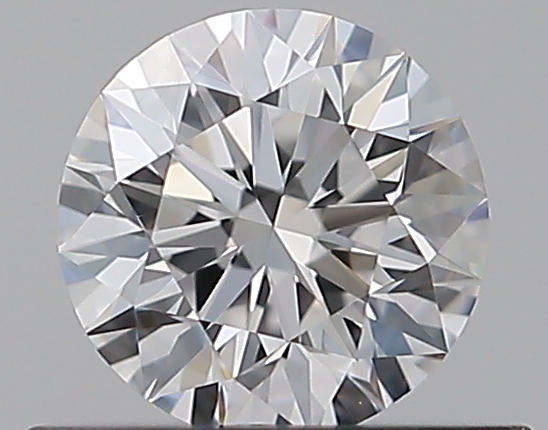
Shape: round
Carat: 0.5
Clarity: VS1
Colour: D
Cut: EX
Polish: EX
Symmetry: EX
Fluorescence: N
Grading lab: GIA
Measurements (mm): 5.05 x 5.08 x 3.19